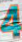
Number: 4